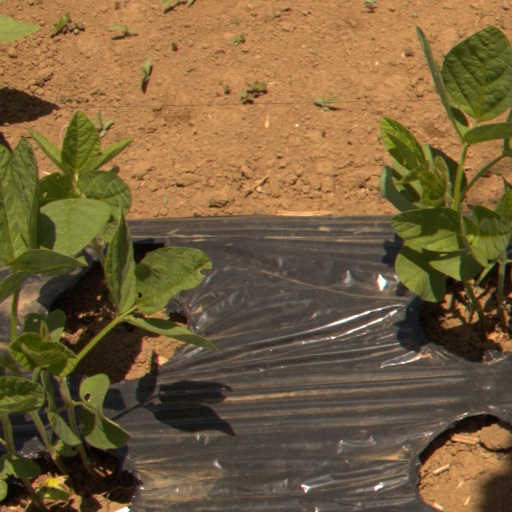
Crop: Jerusalem artichoke